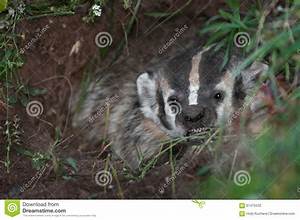
Label: squirrel